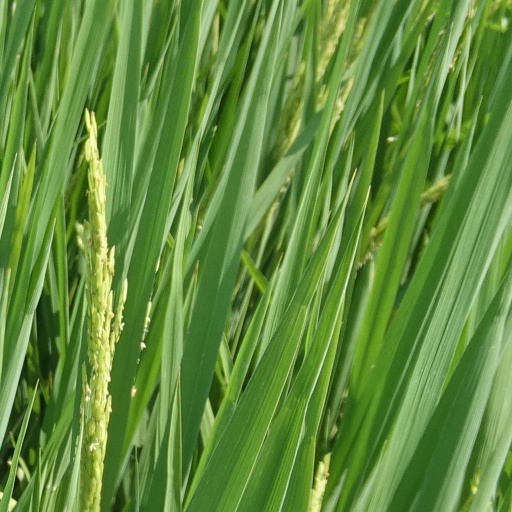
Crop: rice